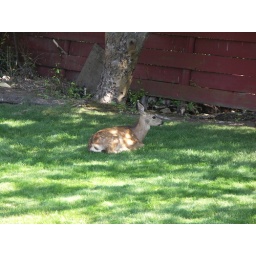
This little guy was sitting under the tree in my backyard the other day.